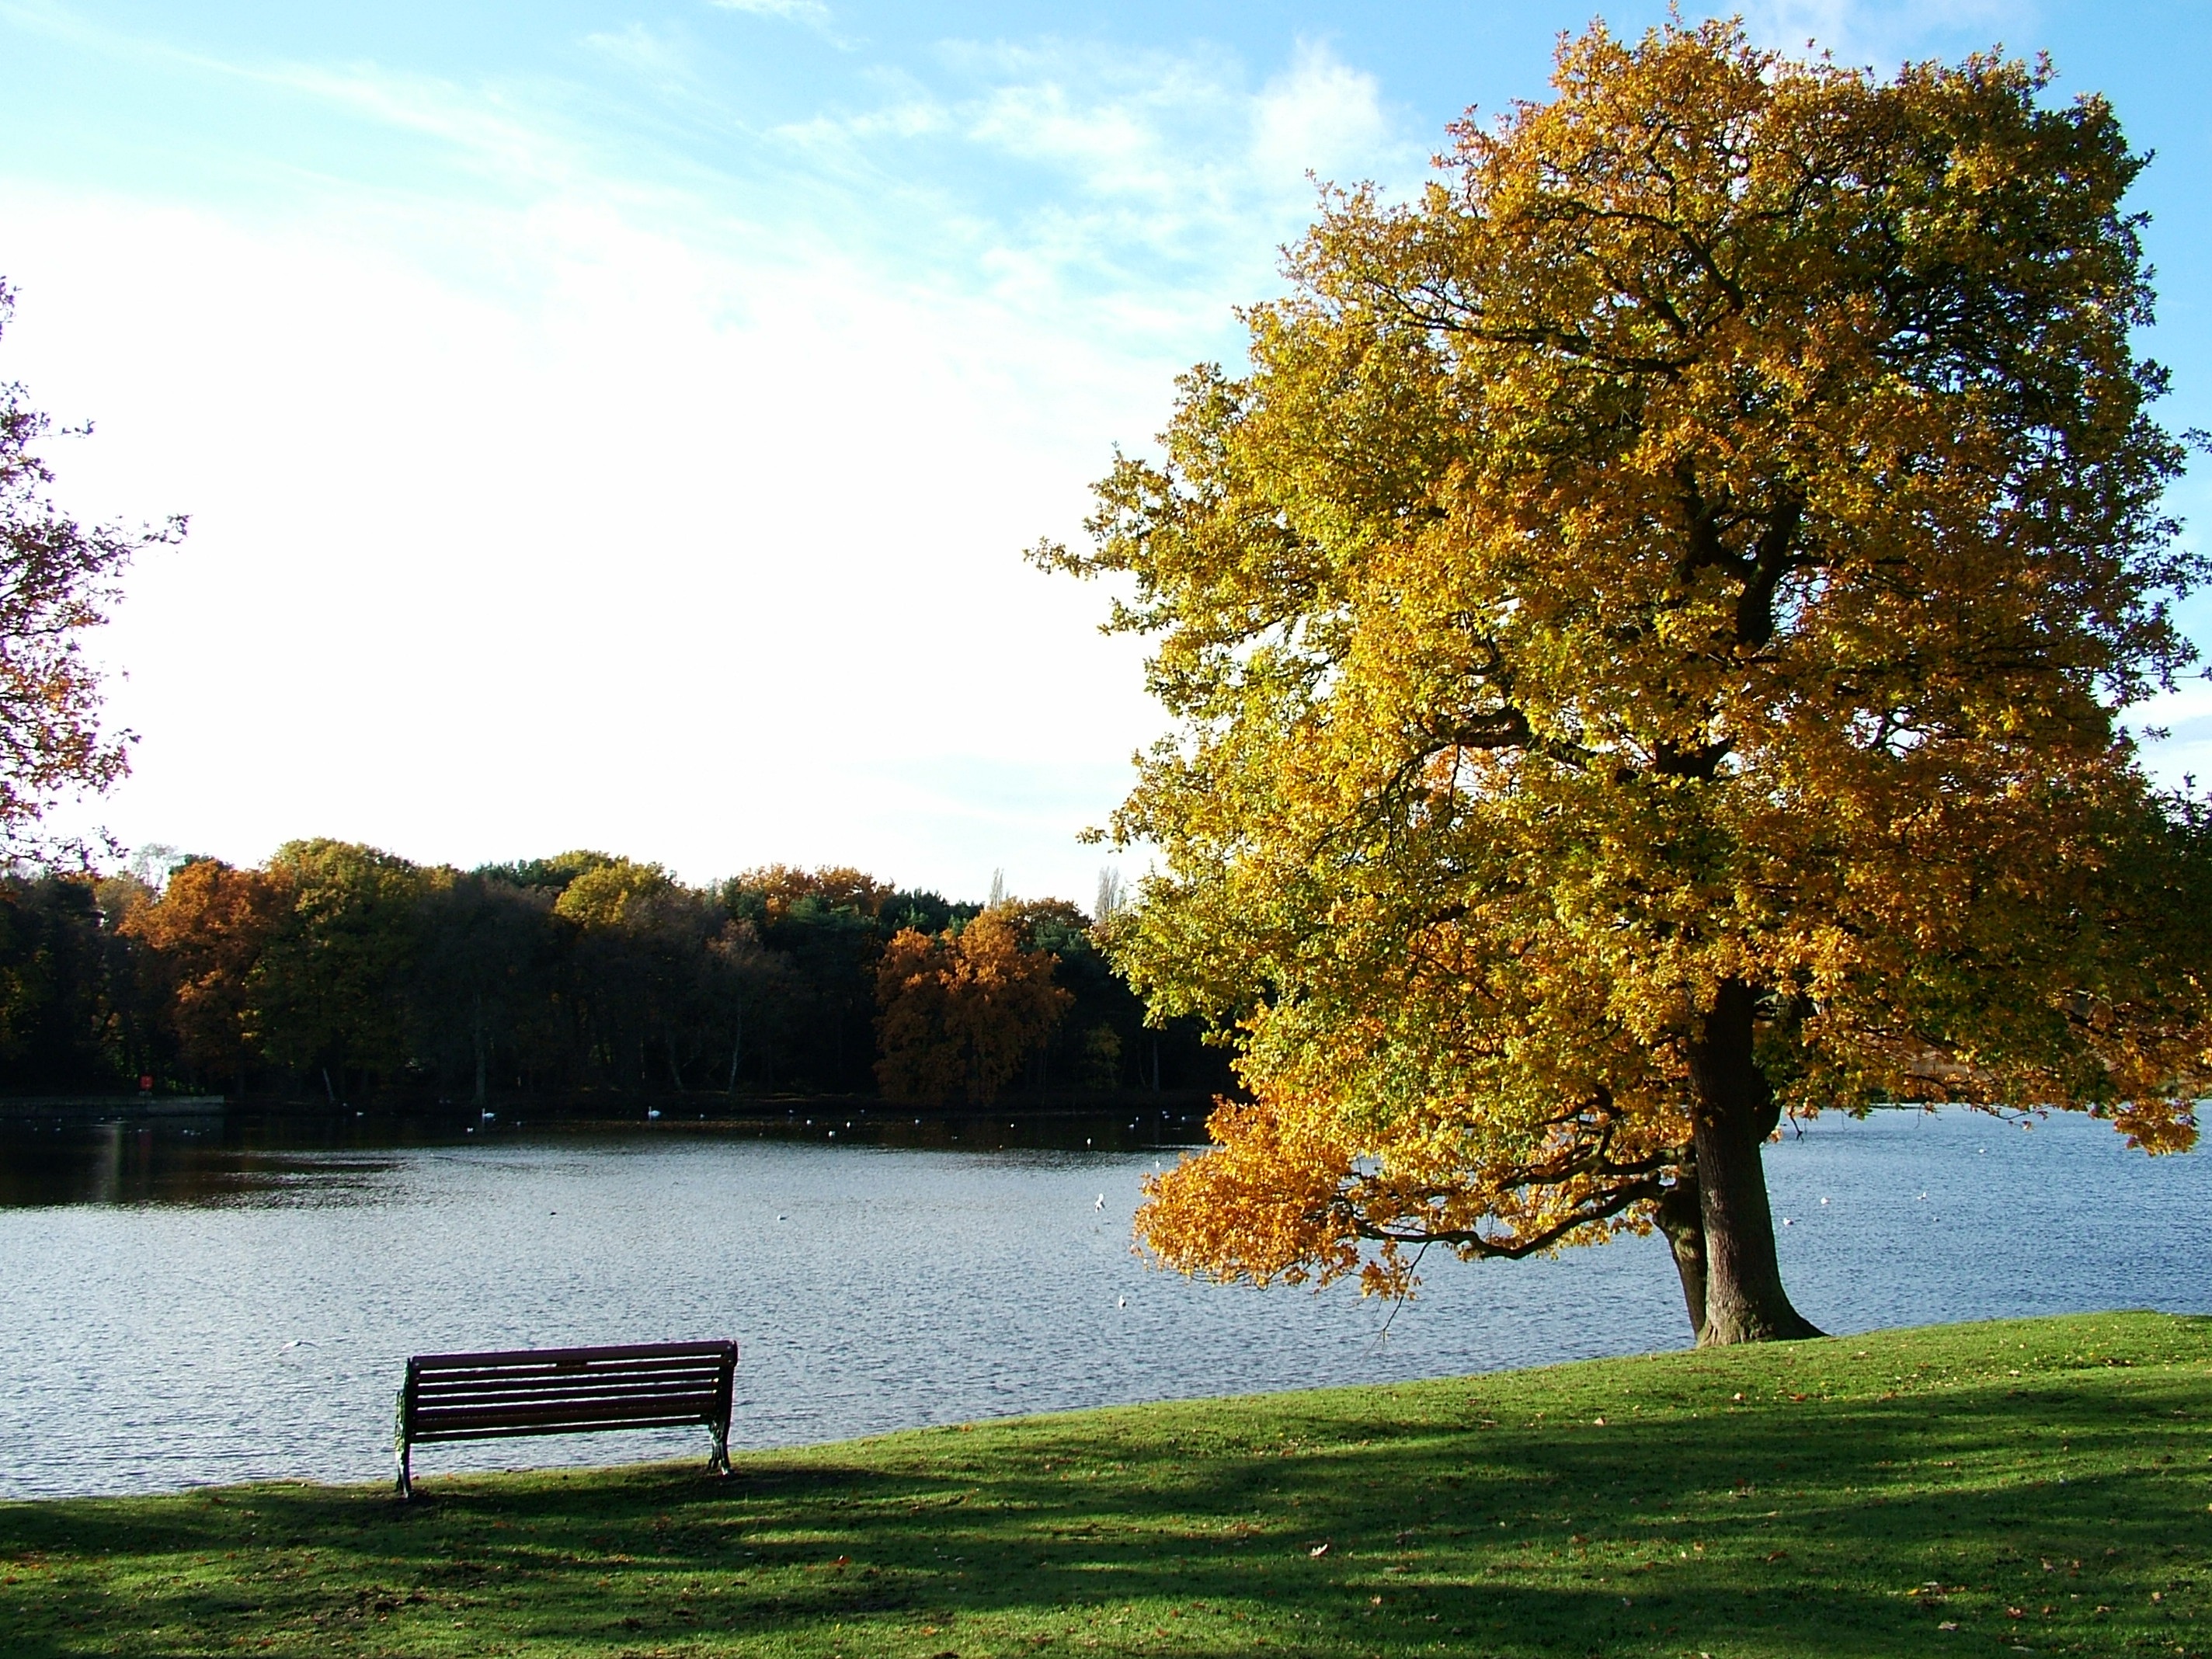
landscape, tree, nature, outdoor, plant, bench, sunlight, morning, leaf, fall, lake, country, green, reflection, autumn, park, season, leaves, autum, woody plant